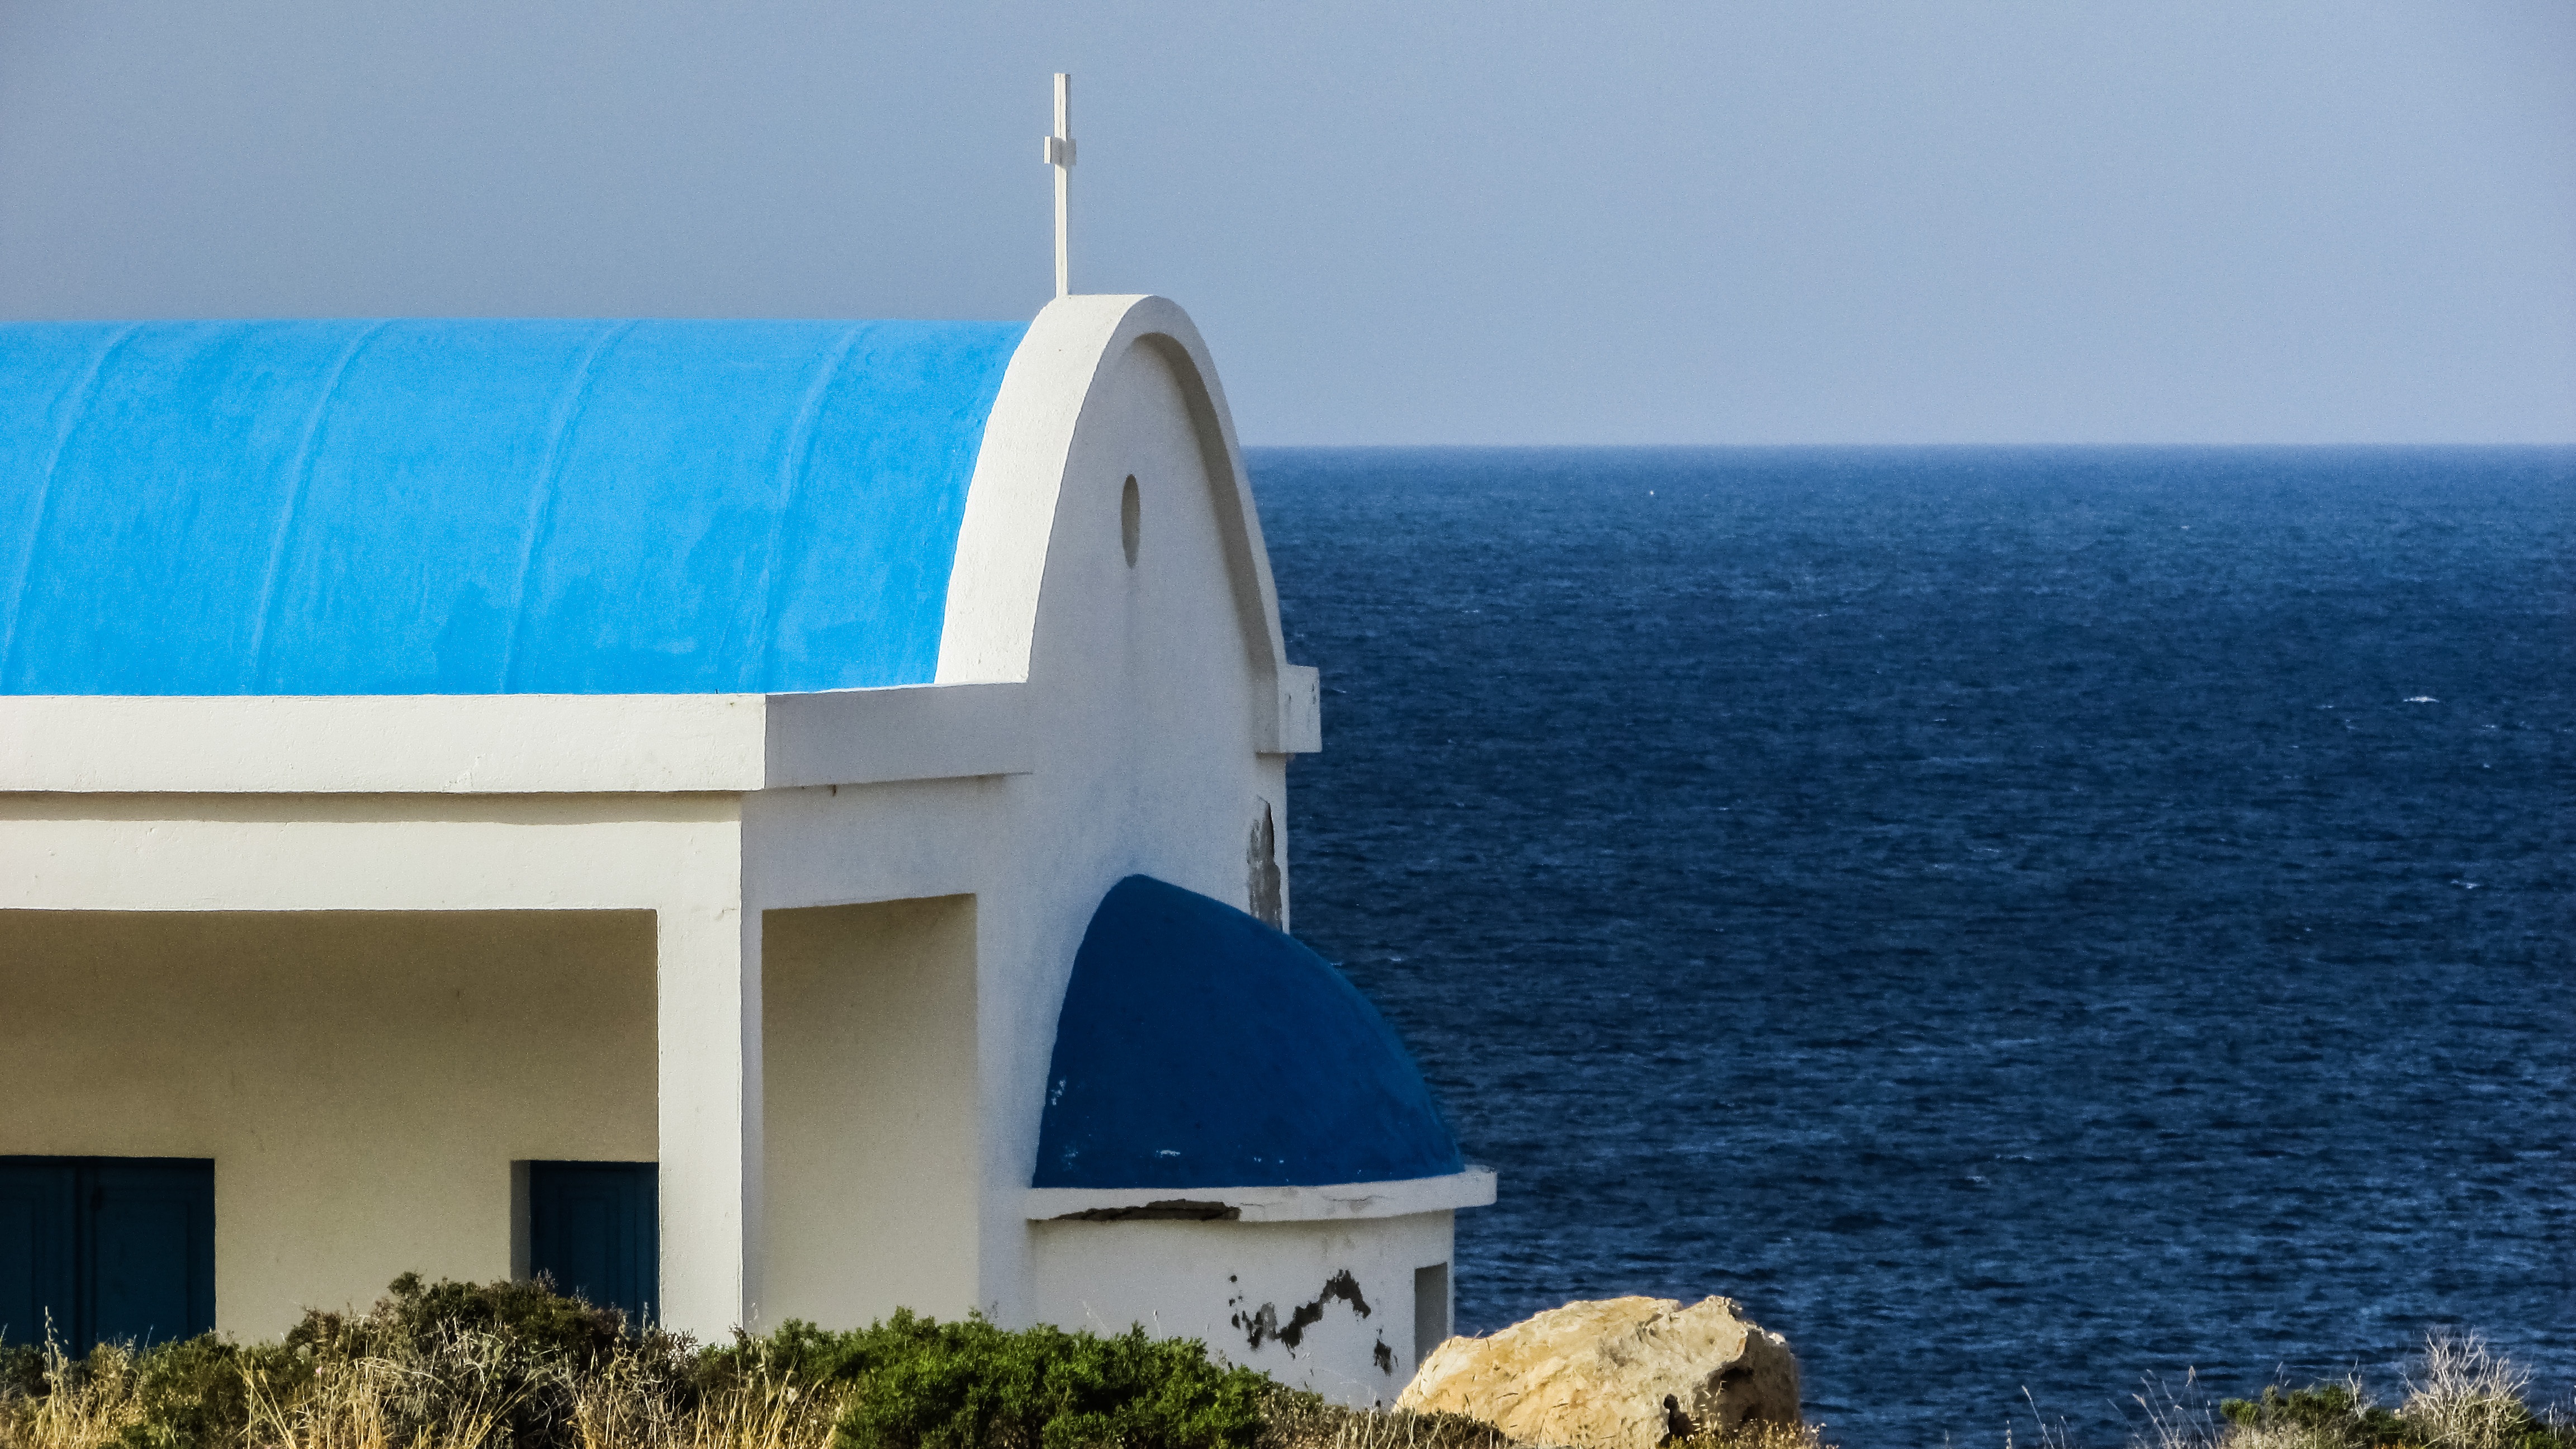
sea, white, wind, tower, blue, church, cavo greko, cyprus, ayii anargiri